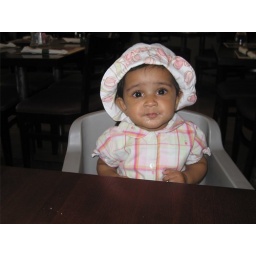
Looking really cute in her hat